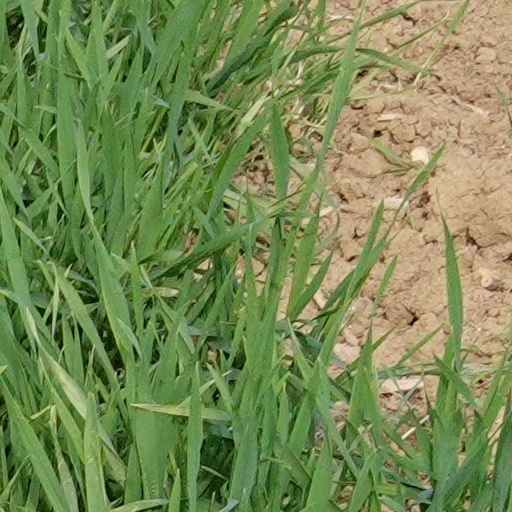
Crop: wheat